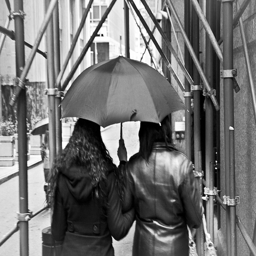
Two woman share an umbrella while walking in the rain.
Two people in coats walk together under an umbrella.
a black and white picture of two women and a umbrella
Two people in jackets are sharing an umbrella.
Two ladies hold umbrellas taking cover near a bridge